Pequonnock River

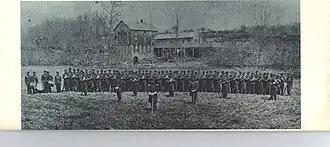
Trumbull National Guard Unit Co. C 8th Reg. of the Connecticut National Guard, Commanded by Capt. Charles E. Plumb, circa 1867. The Grist Mill in the background was built by Gideon and Ephraim Hawley in 1722 at "White Plains" Trumbull

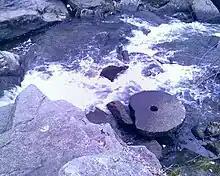
Abandoned millstone in Trumbull at the Daniel Hawley site.

In January 1722, Gideon and Ephraim Hawley agreed to build or rebuild a mill or mills on the stream of the Pequonnock River at the narrows by White Plain just west of White Plains Road. In the mid-18th century, Daniel Hawley built a mill "at the spring on the Pequonnock River" along White Plains Road just north of Daniels Farm Road in Trumbull Center. Daniel, who resided just northeast of the present bridge, was a grand nephew of Gideon and Ephraim Hawley and great grandson of Ephraim Hawley.